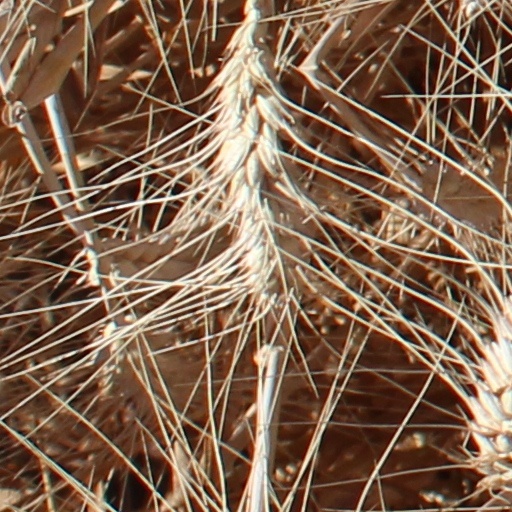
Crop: wheat